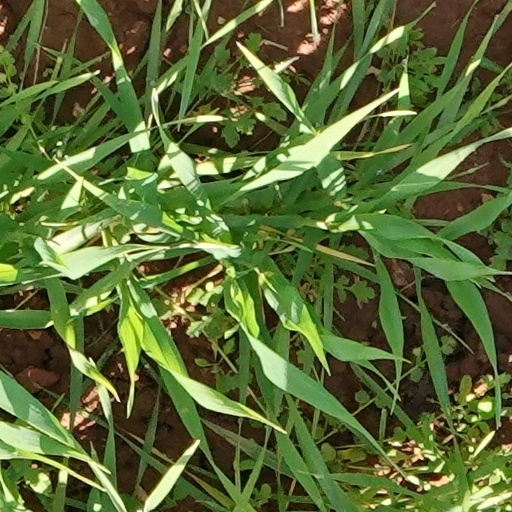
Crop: wheat